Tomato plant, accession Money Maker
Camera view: vertical (180 deg); turntable rotation: 210 degrees
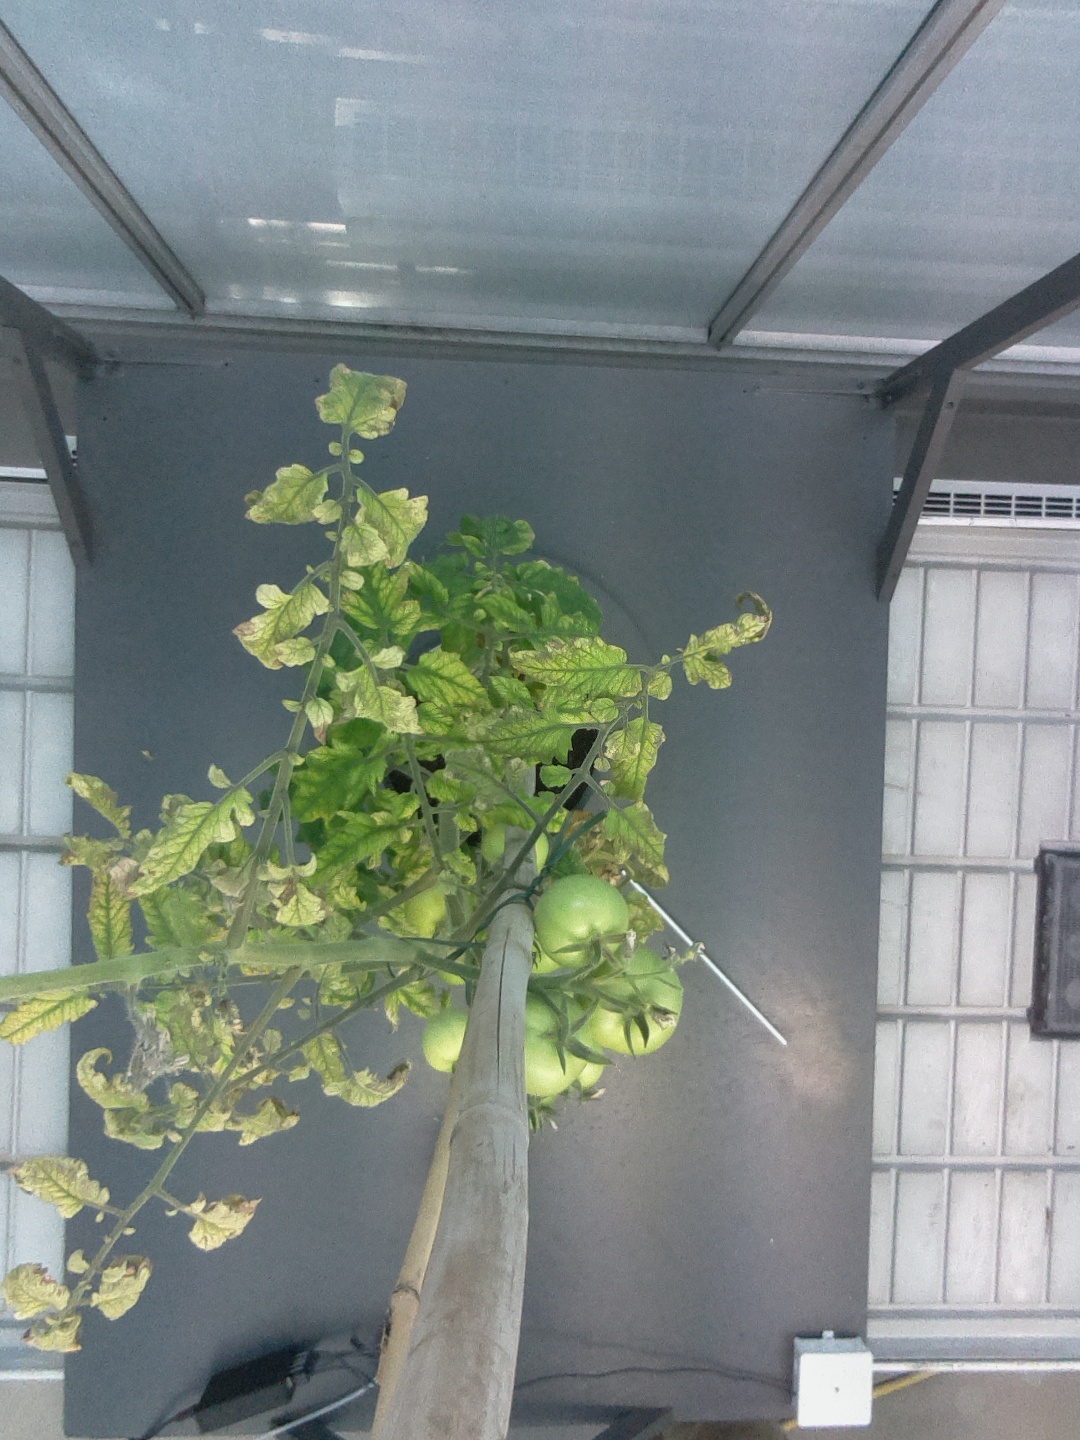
BBCH growth stage 78: 80% -90% of final fruit size